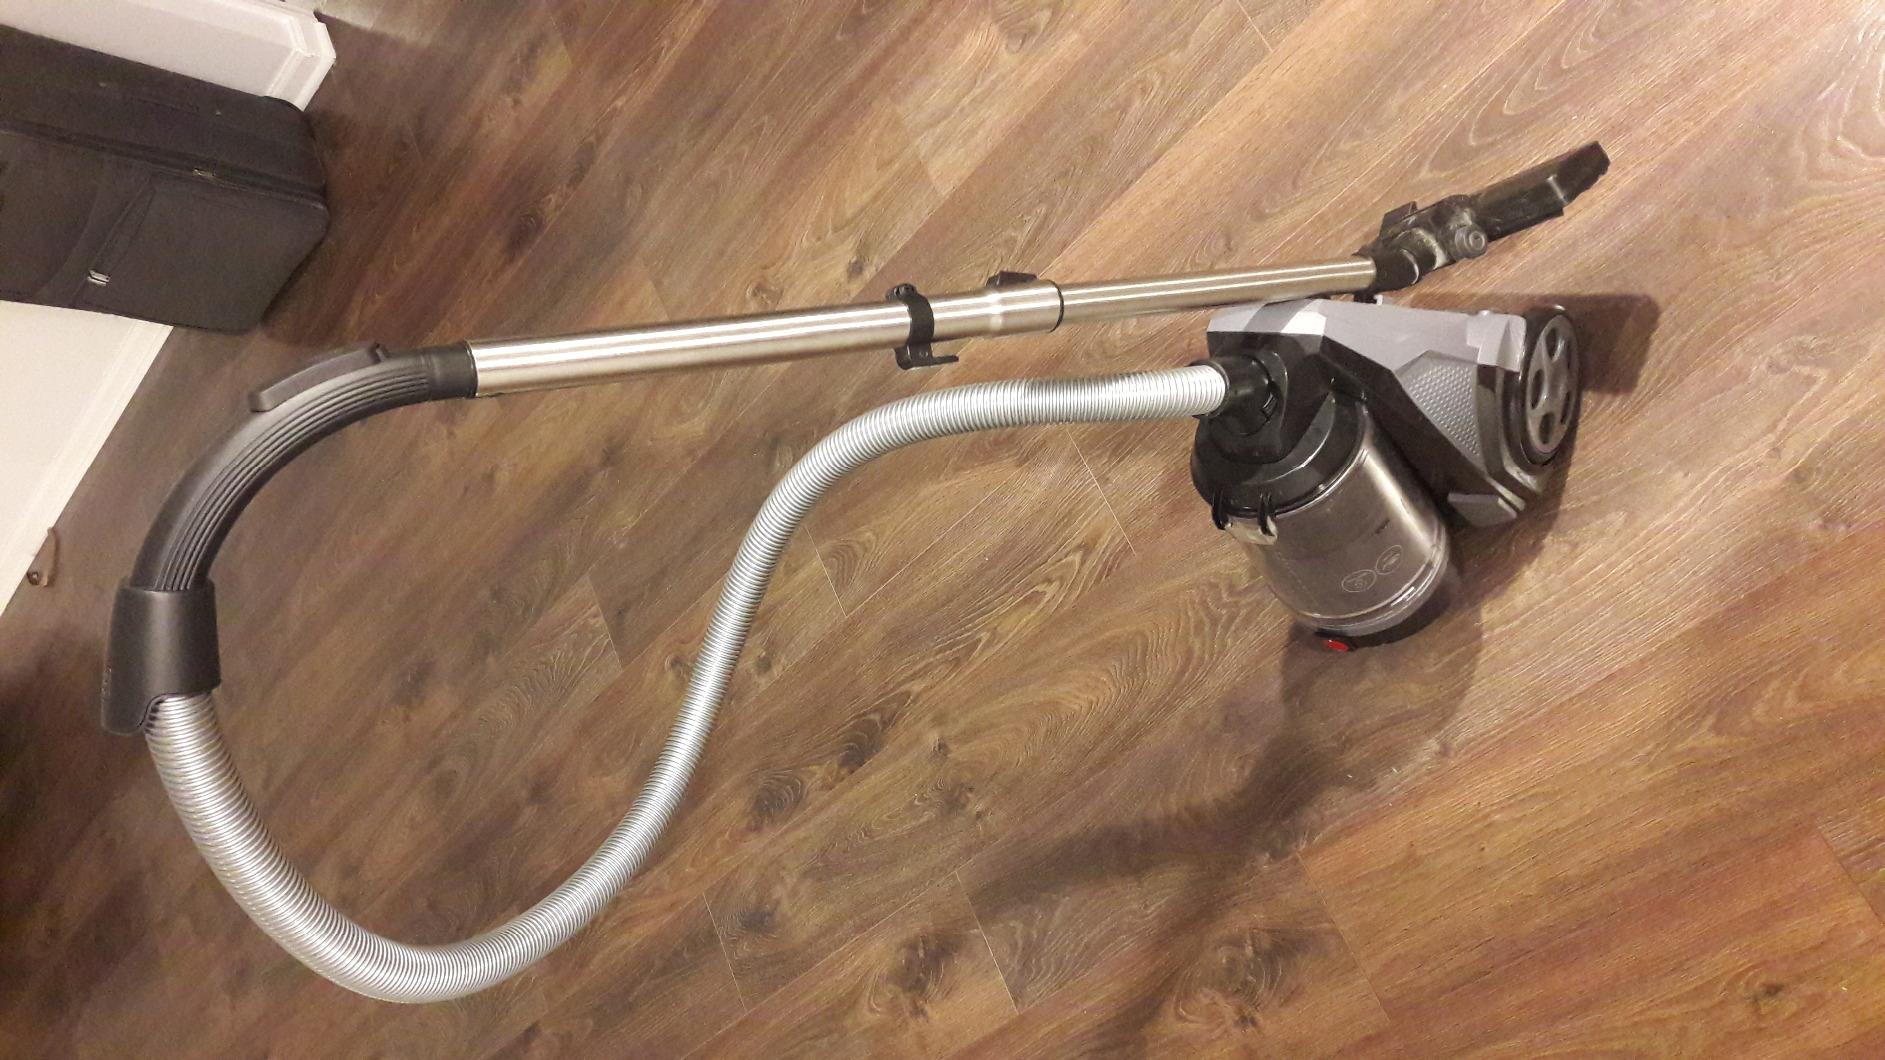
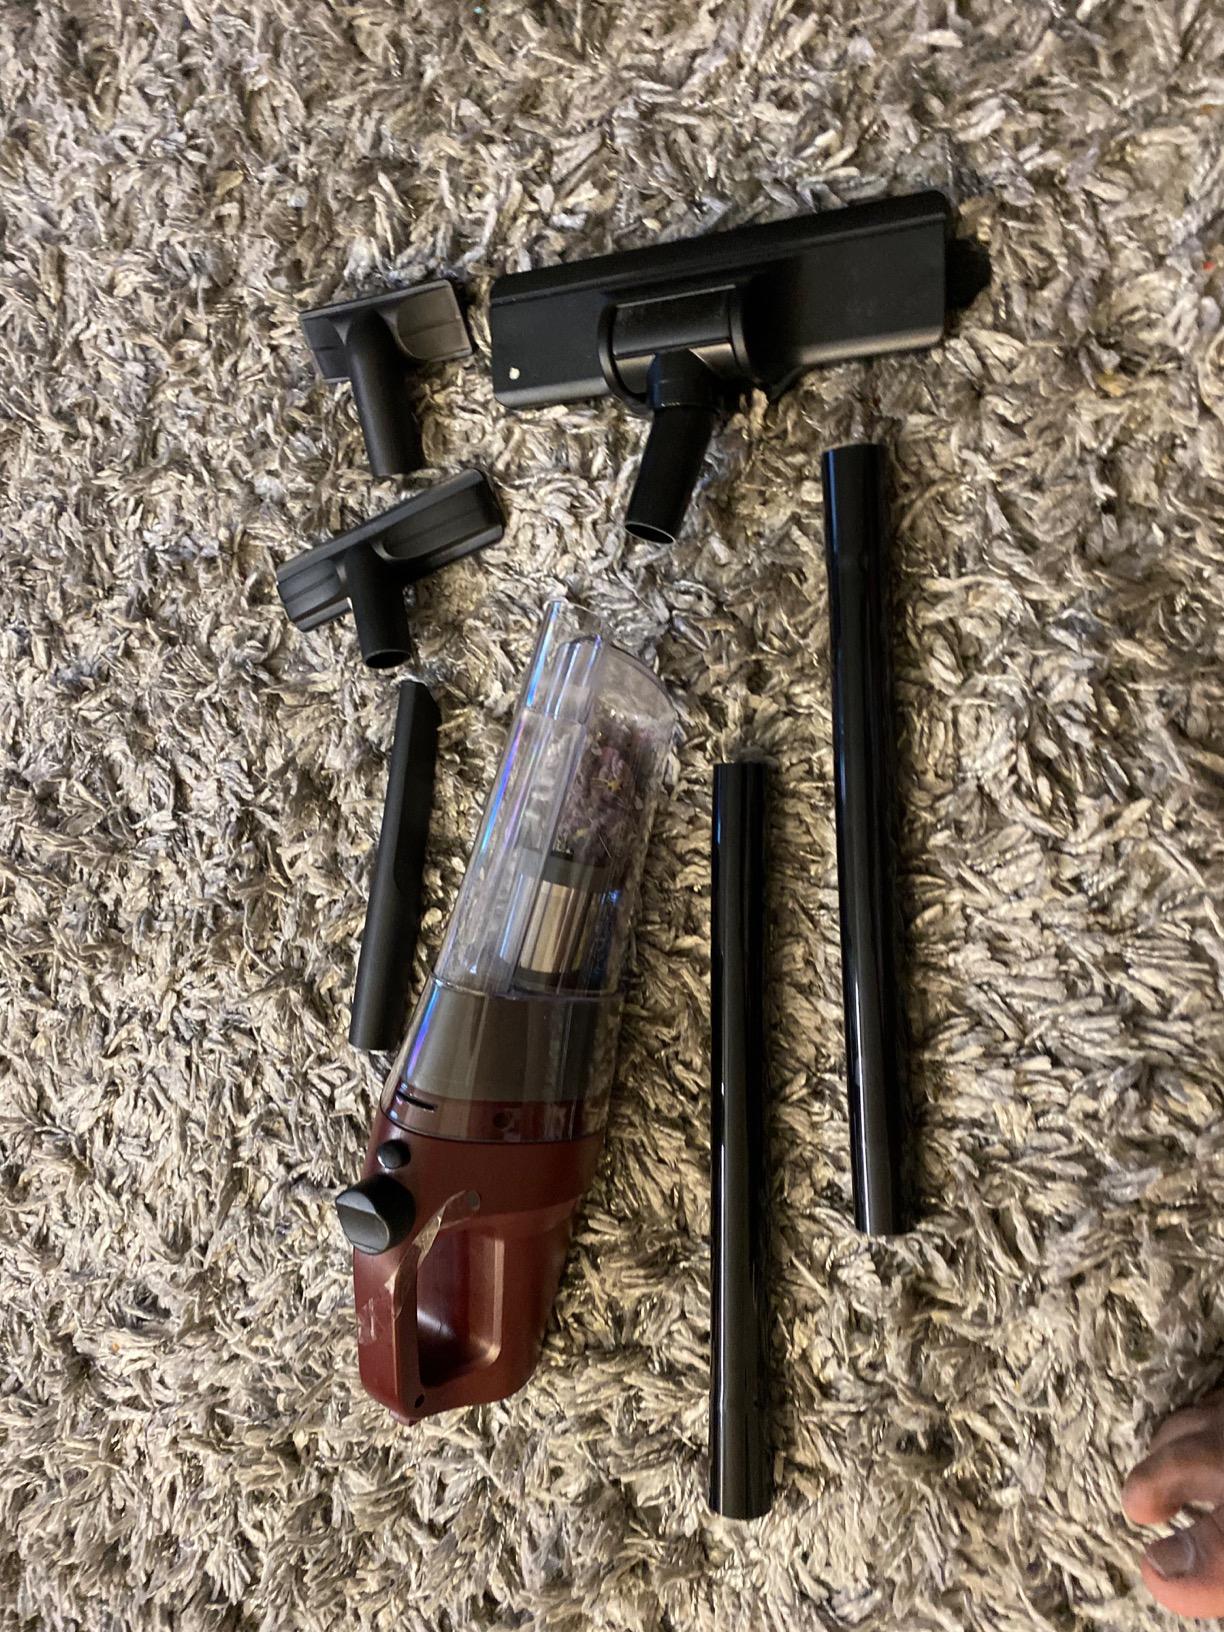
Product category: items_vacuum
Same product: no